James Clark McGrew House

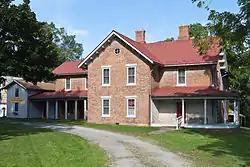

James Clark McGrew House, also known as the Gibson Property, is a historic home located at Kingwood, Preston County, West Virginia. The house consists of a large main two-story block and a low two-story ell. The oldest section is the northern ell, built in 1841. The main block was built about 1870. Also on the property are a contributing two-story barn/outbuilding connected to the house with a breezeway and a two-story Gothic Revival barn/carriage house. The house was built by James McGrew (1813 – 1910), a founding father of West Virginia.